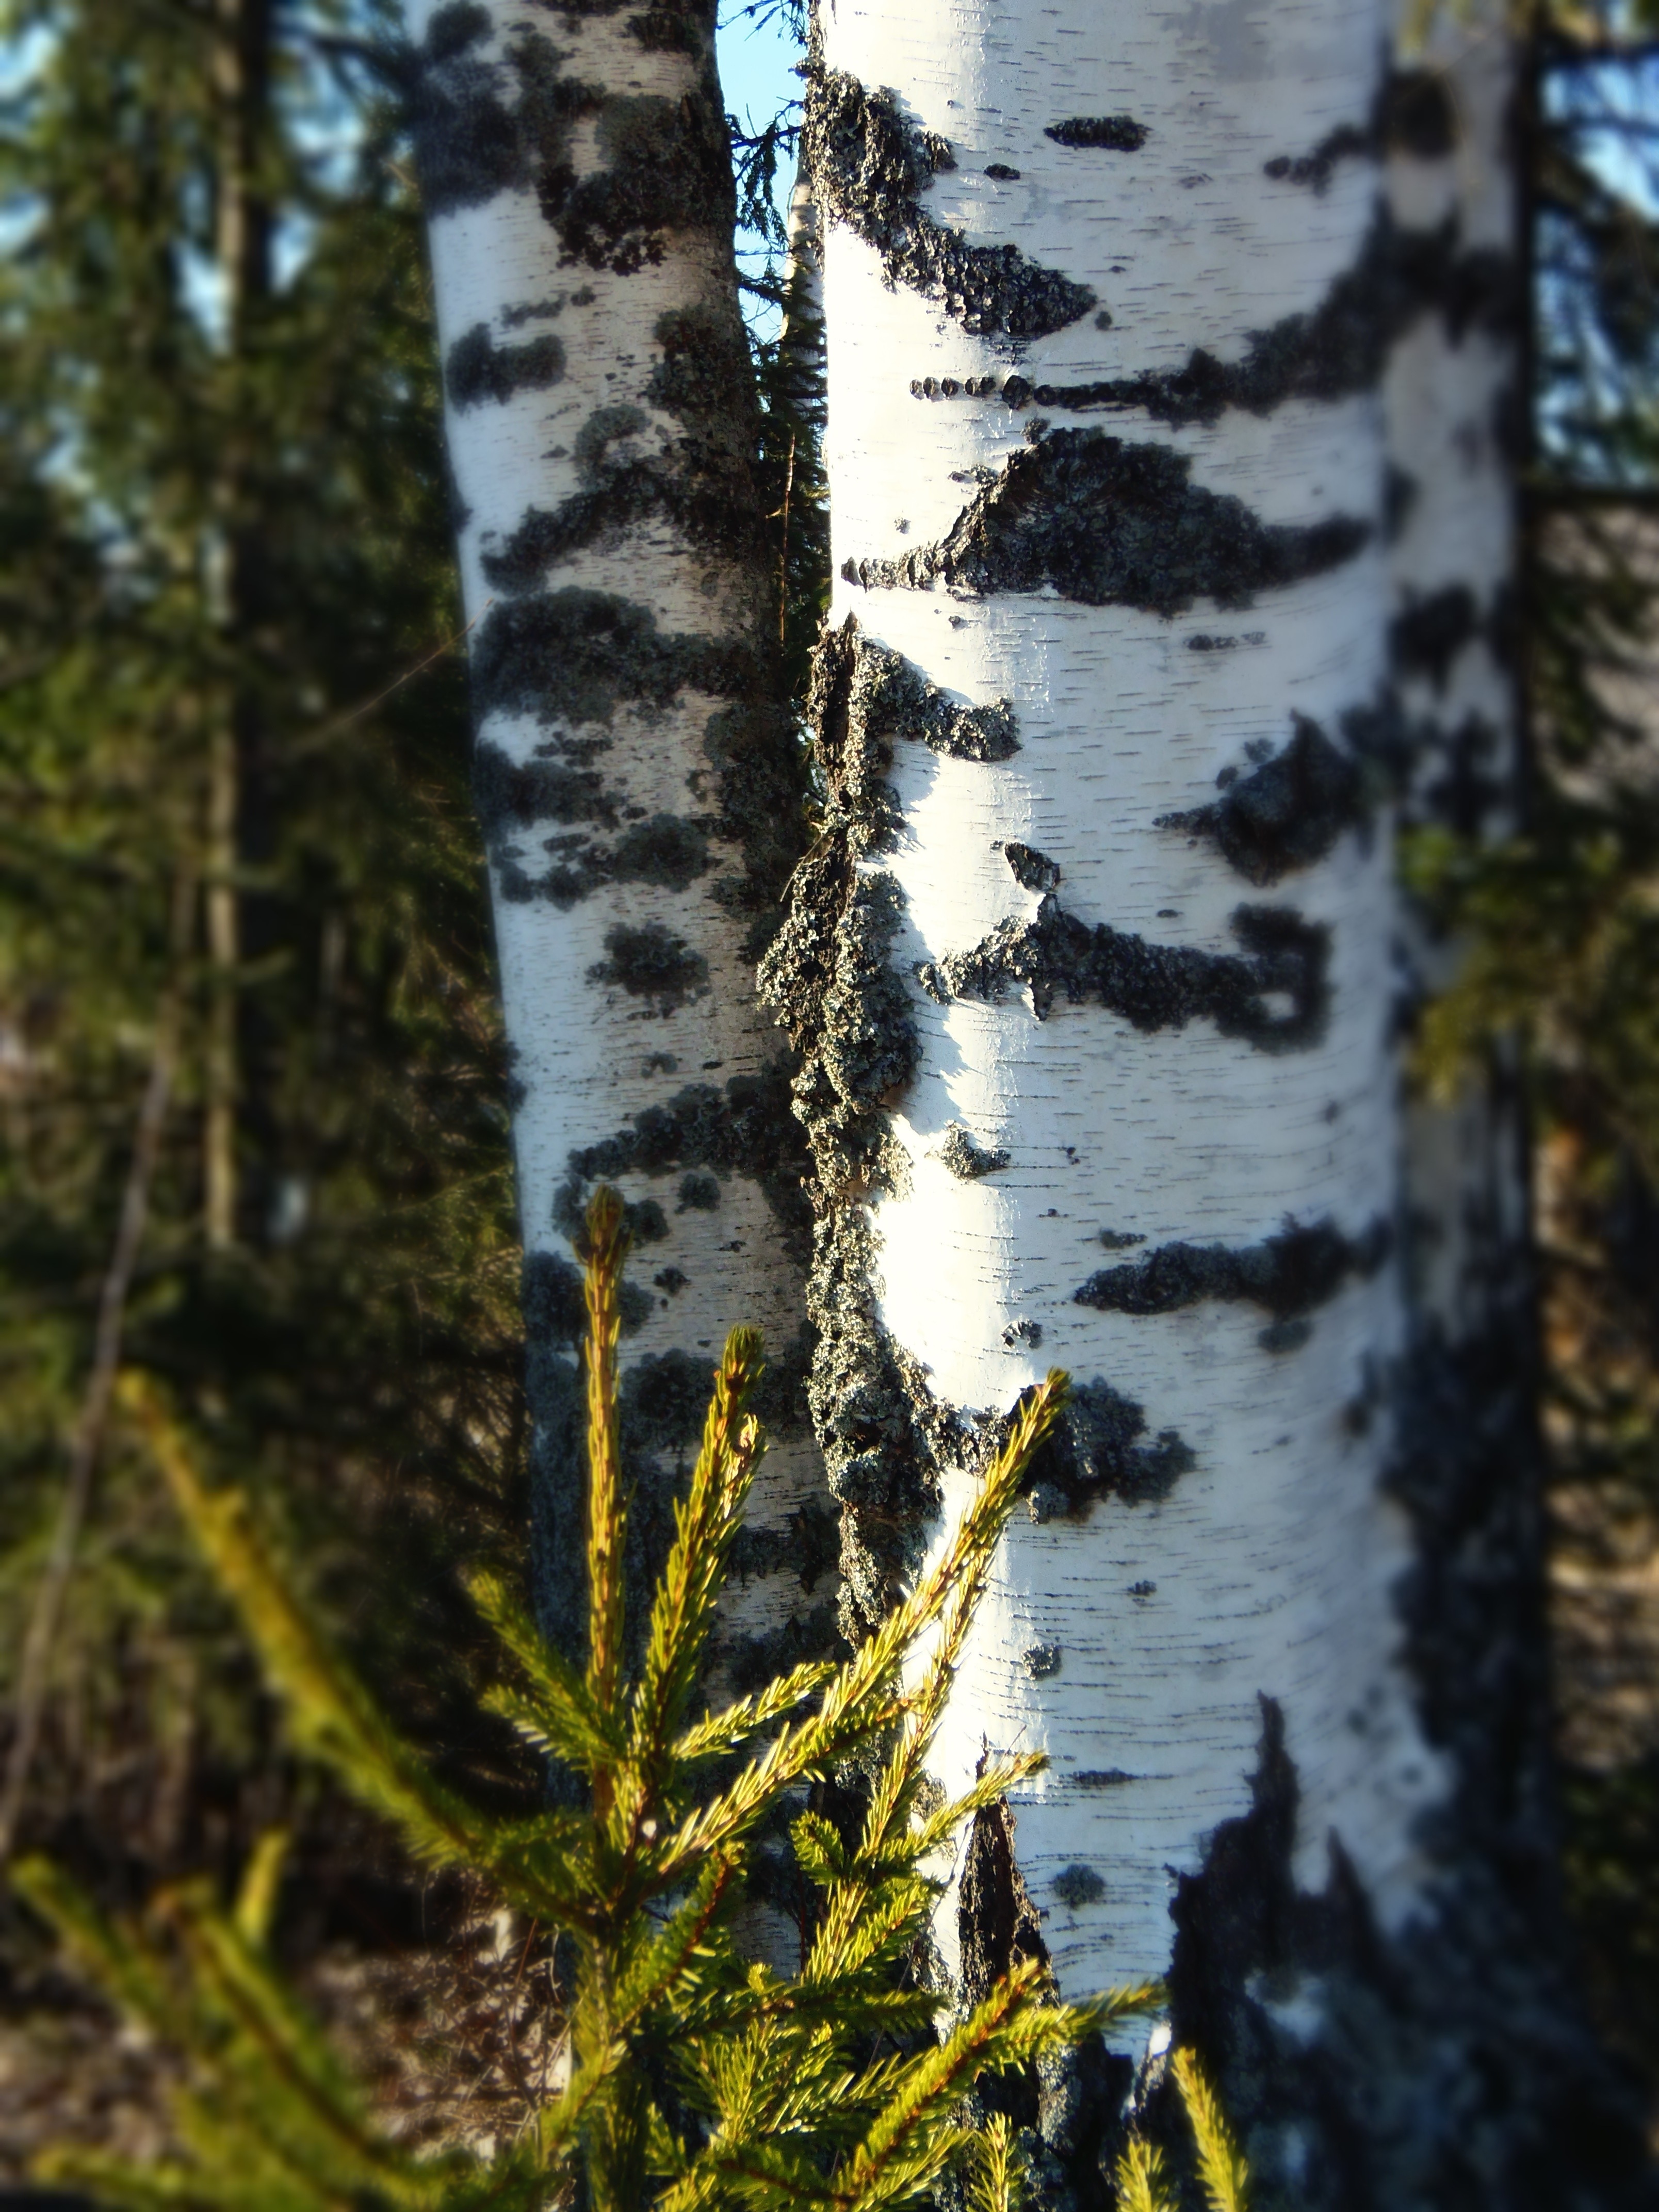
tree, nature, forest, outdoor, branch, plant, wood, leaf, flower, trunk, summer, bark, birch, silver birch, peaceful, autumn, season, spruce, woodland, habitat, flowering plant, natural environment, plant stem, woody plant, land plant